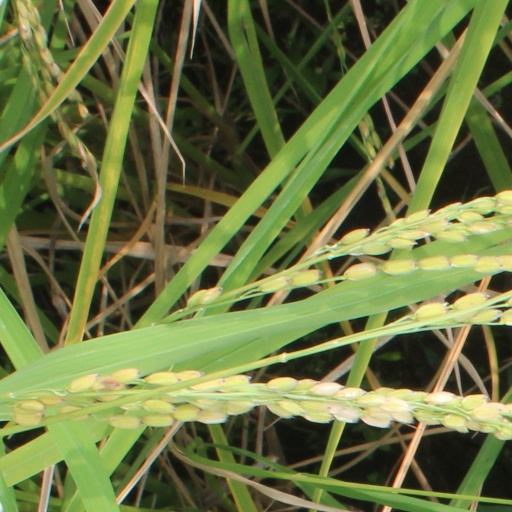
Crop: rice